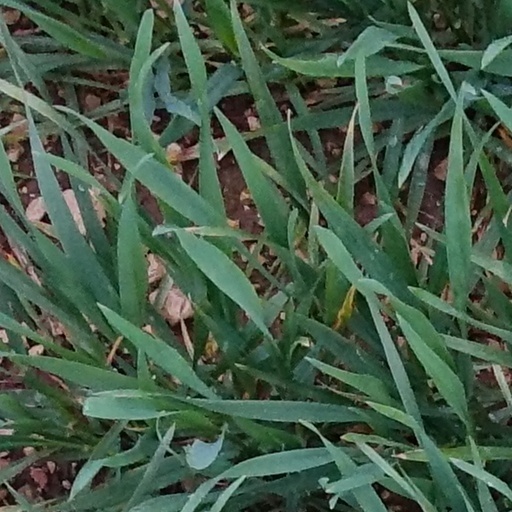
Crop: wheat